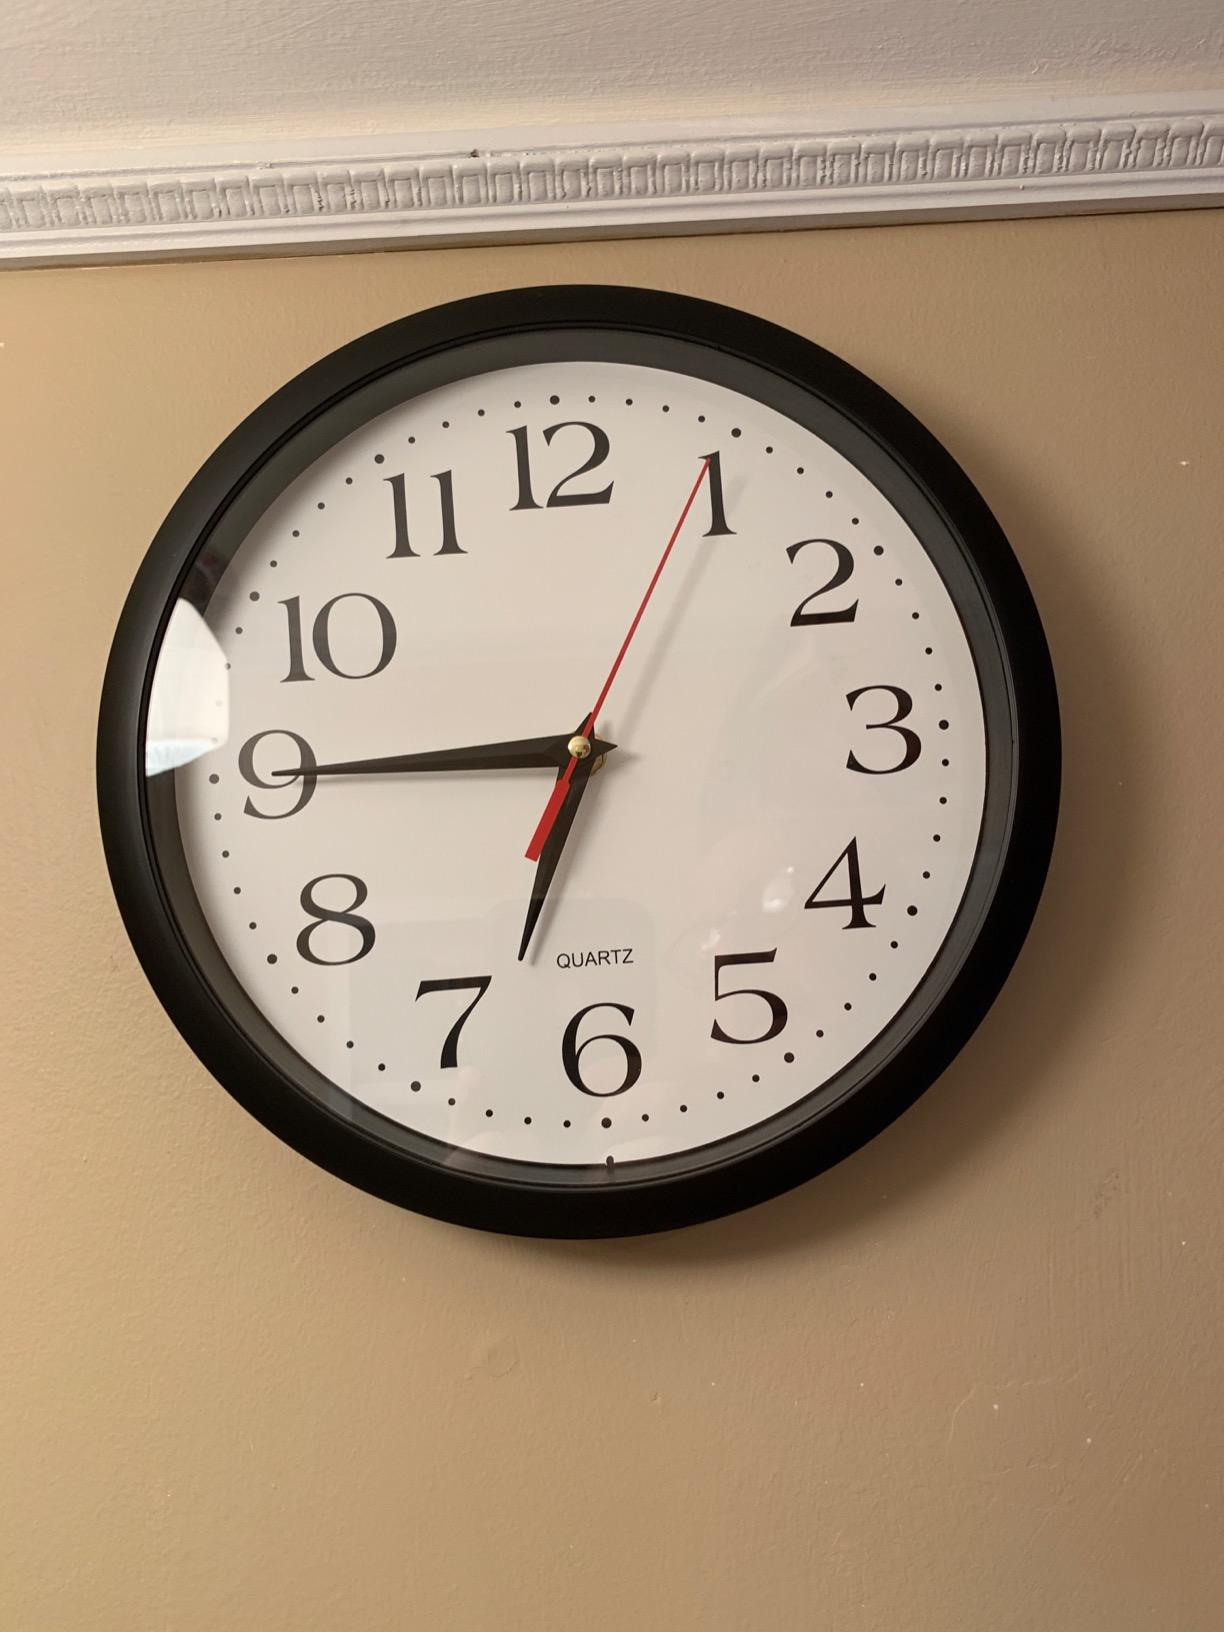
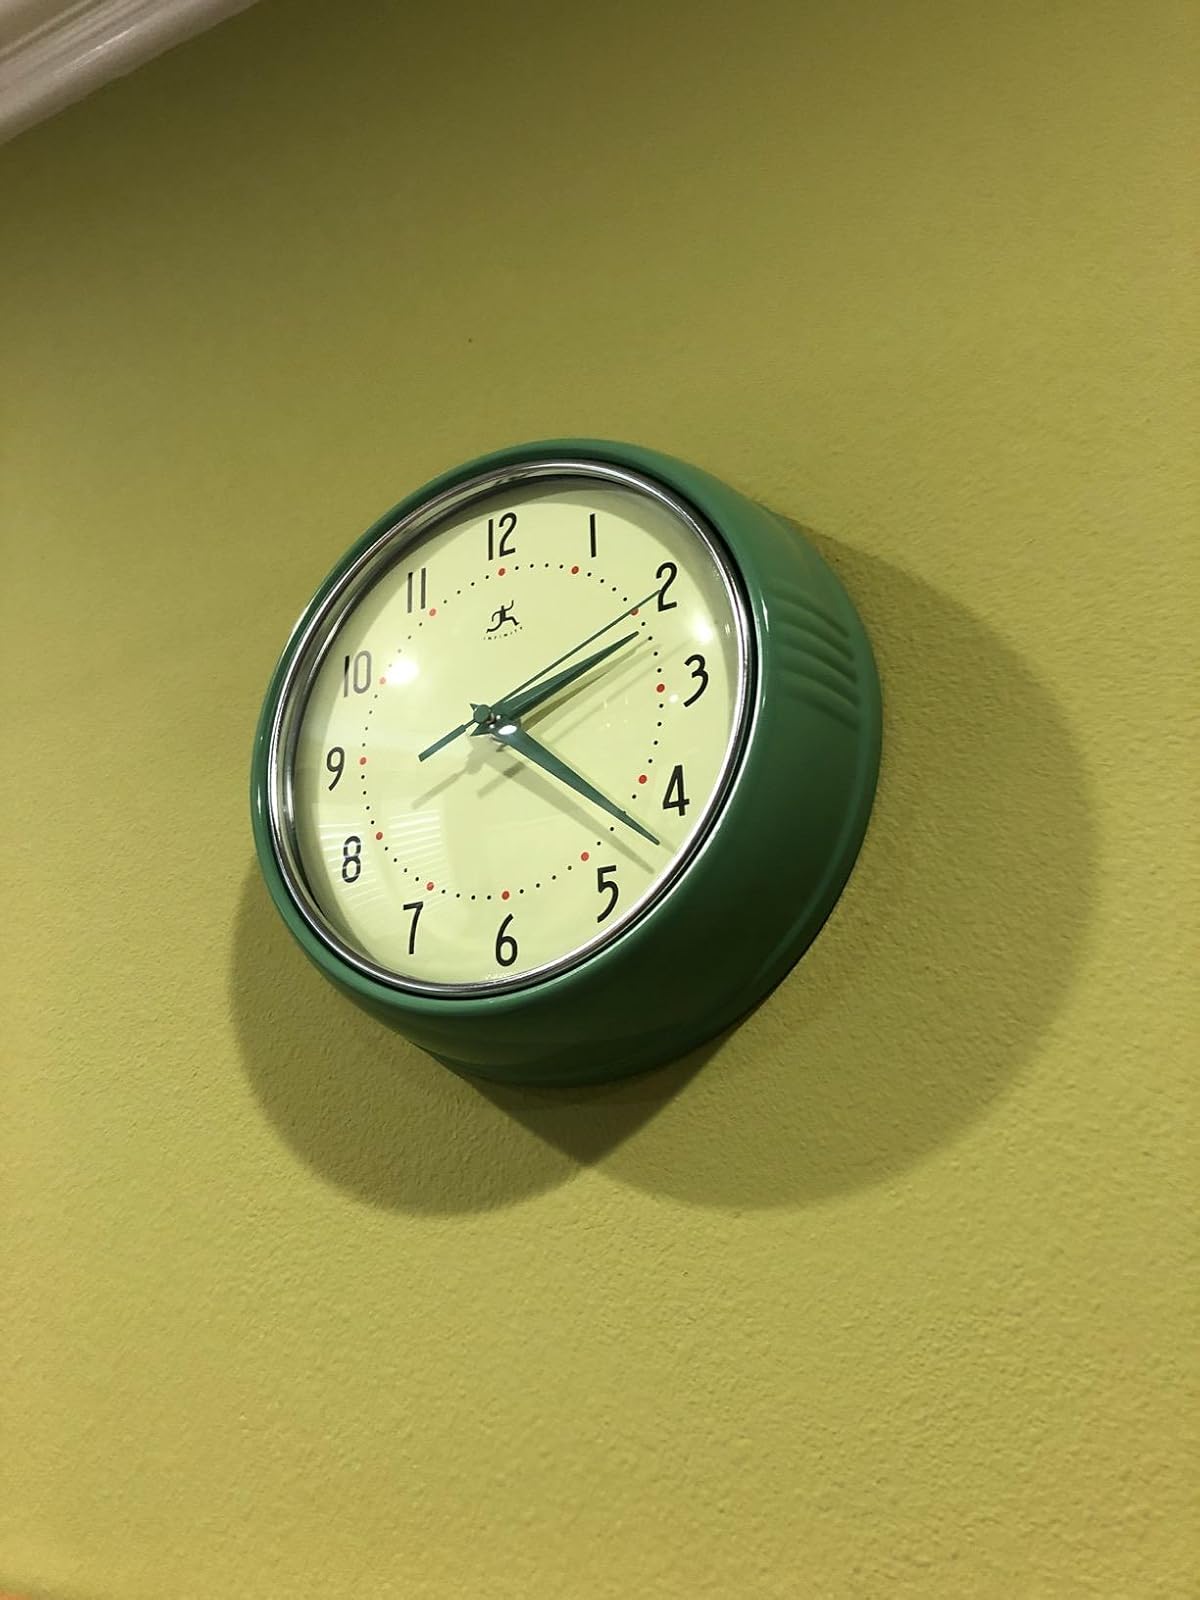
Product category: clock
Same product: no